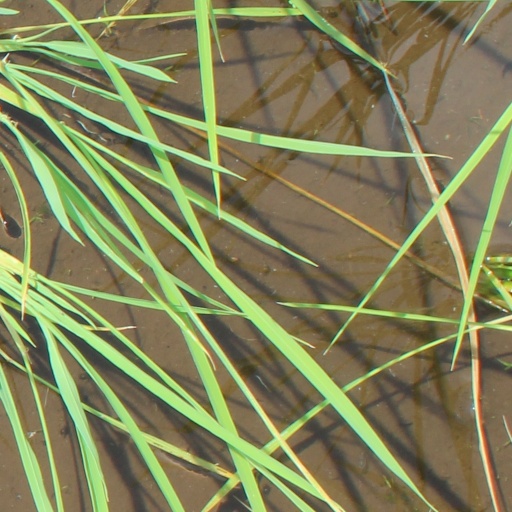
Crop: rice